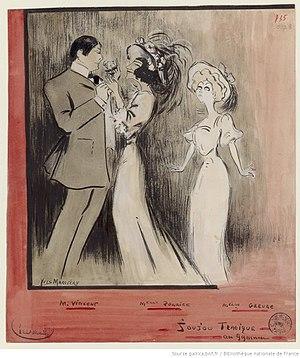
Caricature d'Yves Marevéry des acteurs Roger VIncent, Polaire et Lilian Greuze, lors de pièce de théâtre ""Le Joujou tragique"" en 1907."
Lilian Greuze, née vers 1890 et morte après 1939, est une actrice française dont la carrière s'étend sur plus de trente ans, au théâtre puis au cinéma à l'époque du muet puis du parlant.
Roger Vincent est un acteur français, né à Sainte-Foy-la-Grande le 30 mai 1878 et mort à Paris 8ᵉ, le 6 novembre 1959.
Jehanne d'Orliac ou Jeanne d'Orliac, née Anne Marie Jeanne Laporte, le 25 mai 1883 à Compiègne et morte le 26 août 1974 à Amboise, est une romancière, dramaturge, biographe et poétesse française.
Polaire est une chanteuse et actrice française, née Émélie Marie Bouchaud le 14 mai 1874 à Mustapha et morte le 11 octobre 1939 à Champigny-sur-Marne.